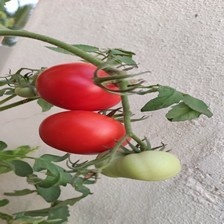
Label: tomato